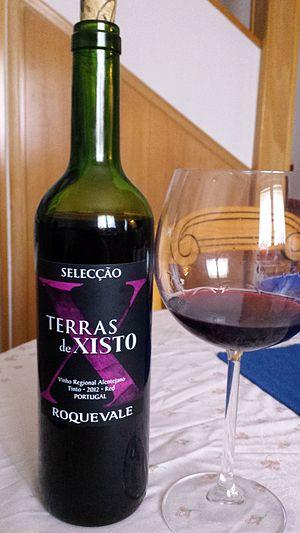
L'Alentejo est une appellation d'origine (DOC) portugaise produite dans le terroir viticole de l'Alentejo, situé dans le sud du pays. Ces vignobles couvrent toutes les zones géographiques de la sous-région de Borba, Évora Amareleja, Moura, Portalegre, Redondo, Reguengos et Vidigueira.